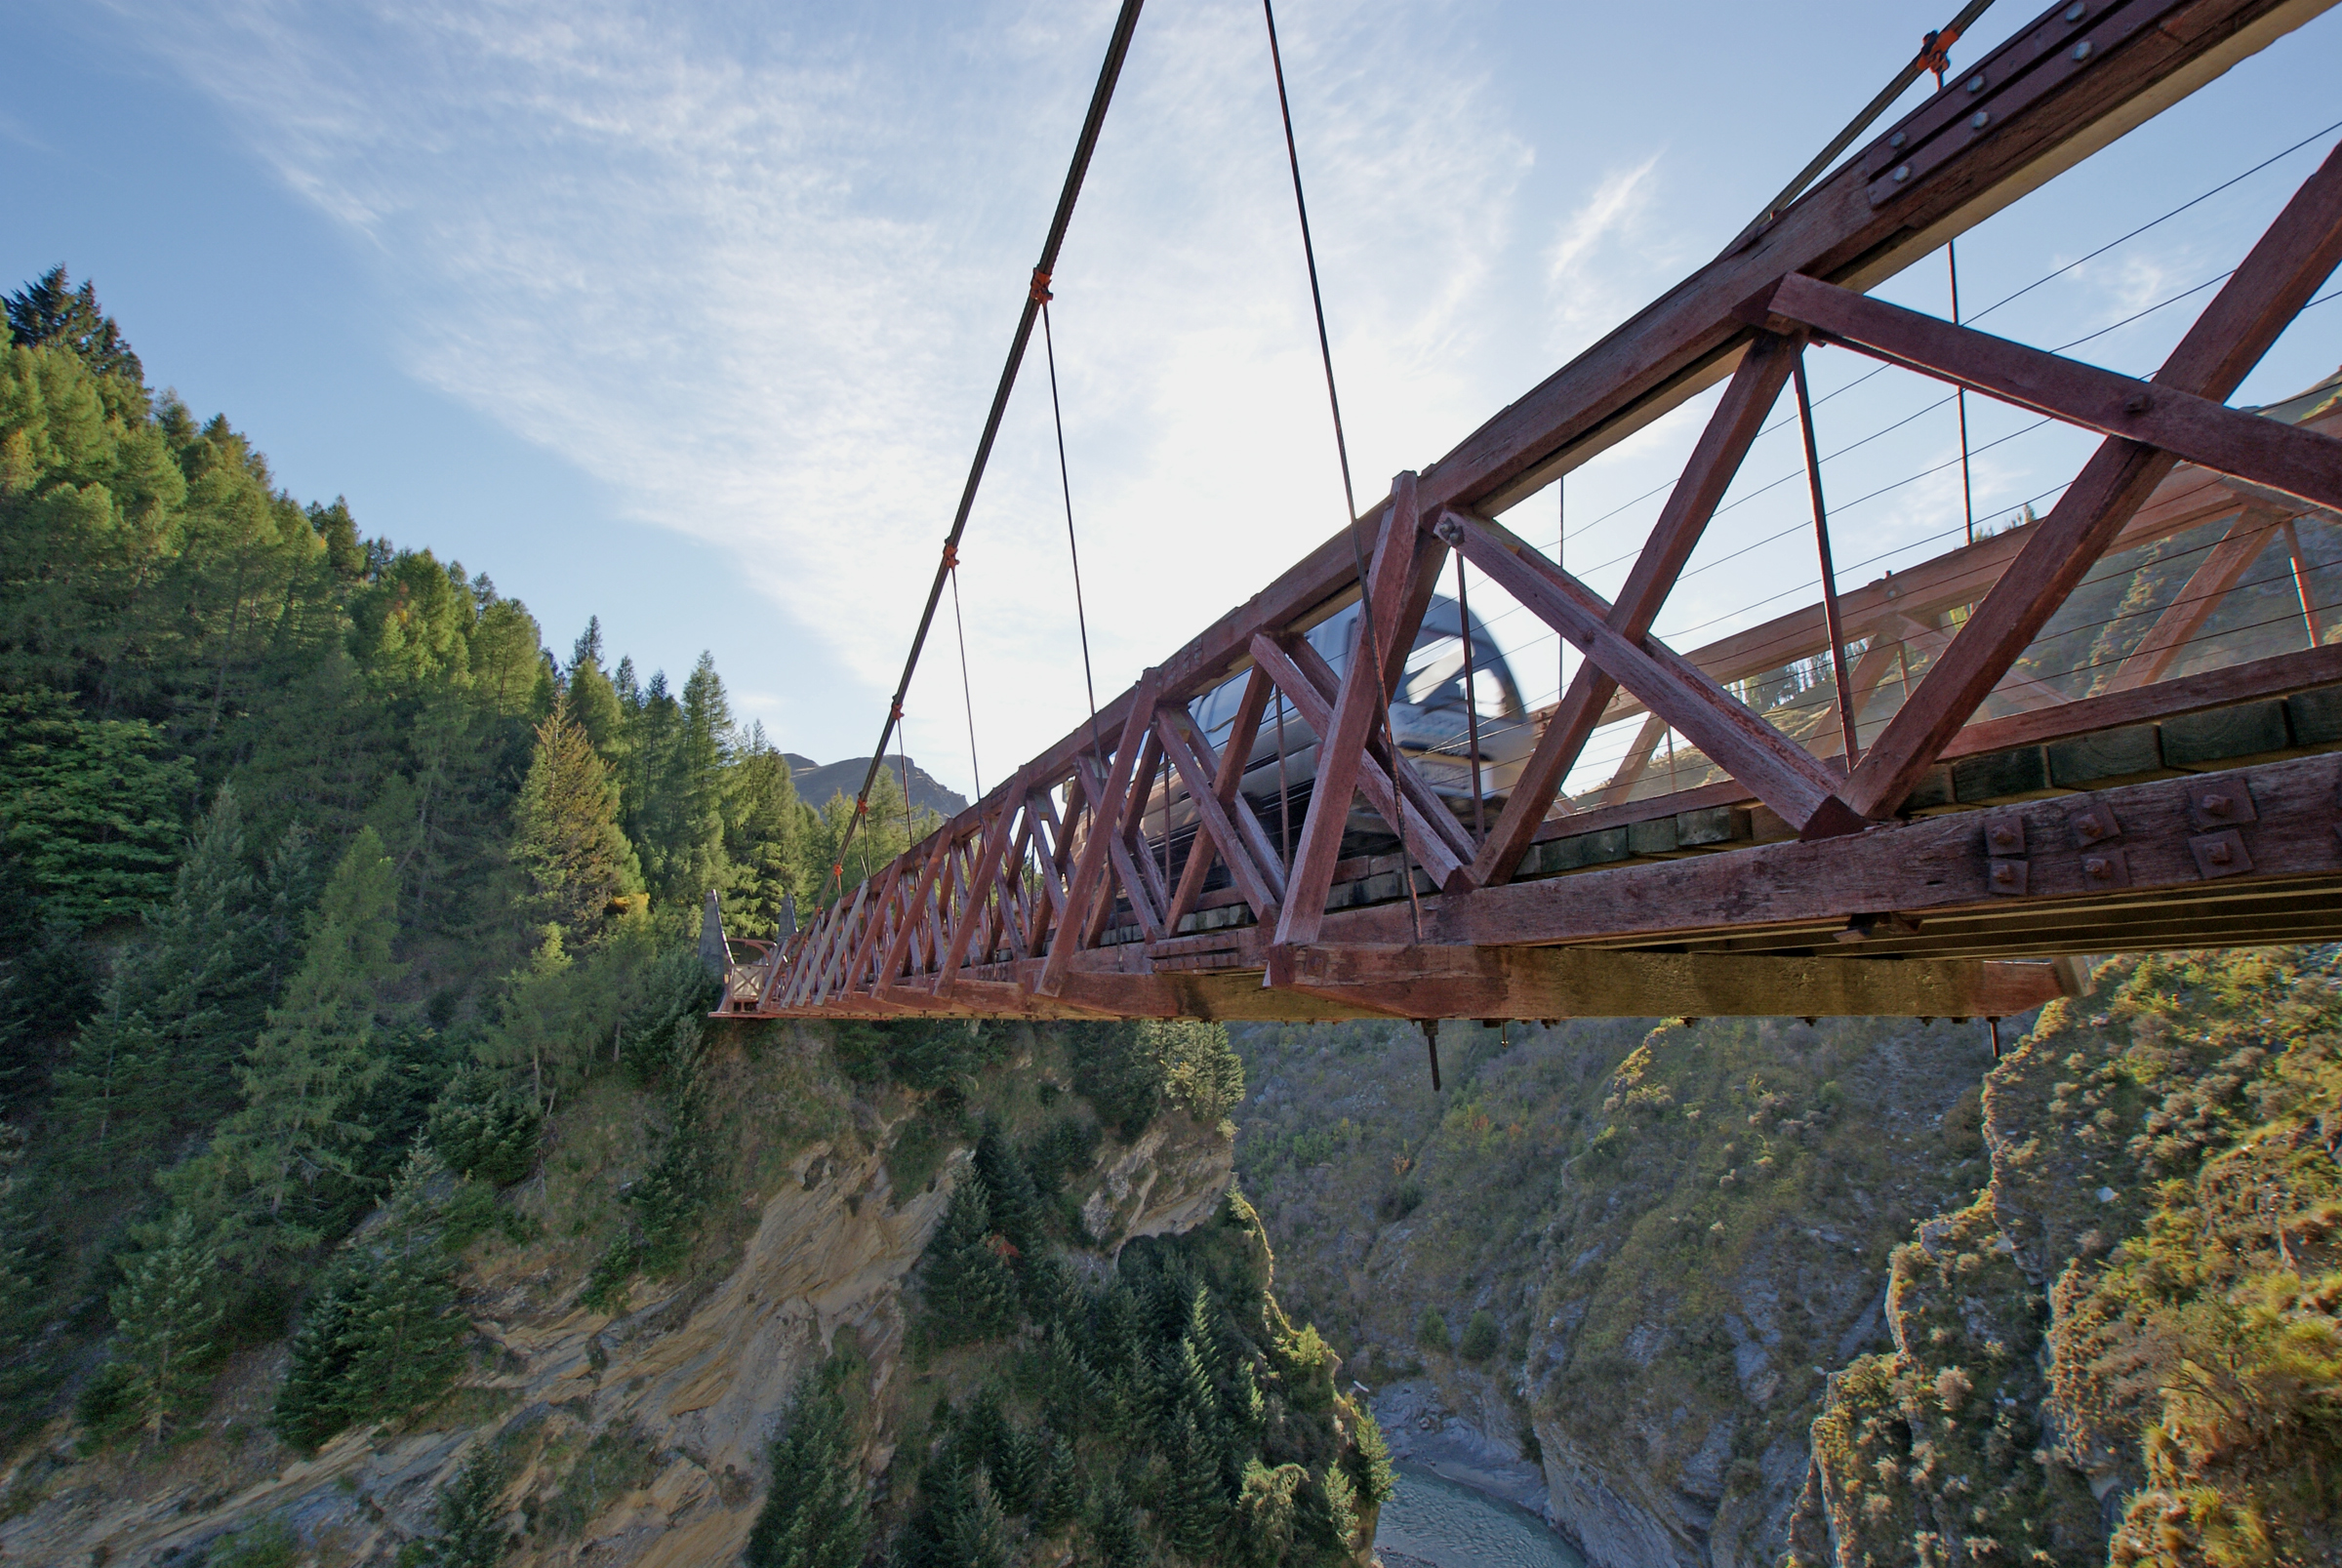
bridge, suspension bridge, publicdomain, otago, skipperscanyon, shotoverriver, queenstownsightseeing, skippersheritagetour, grandpacifictours, goldminingvillage, unforgettableskippers, goldmininghistory, truss bridge, nonbuilding structure